Describe the emotion expressed in this image:  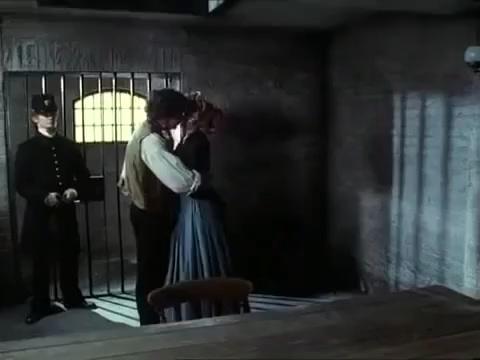
This person displays Fear, valence and arousal with high intensity.